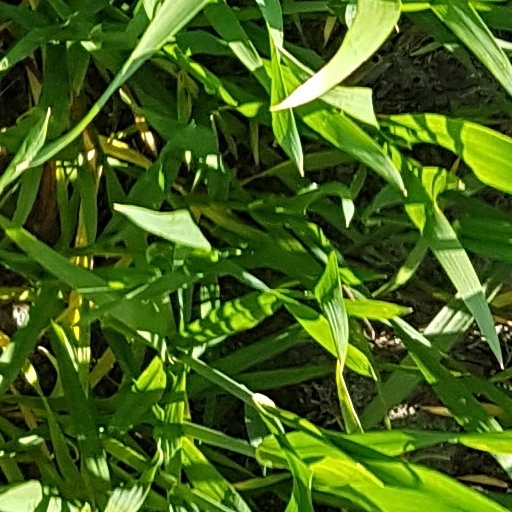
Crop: wheat